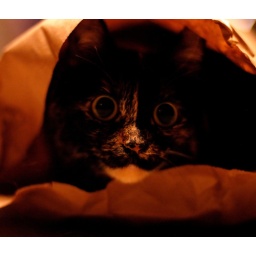
Ollie being fucking weird in a brown paper bag.